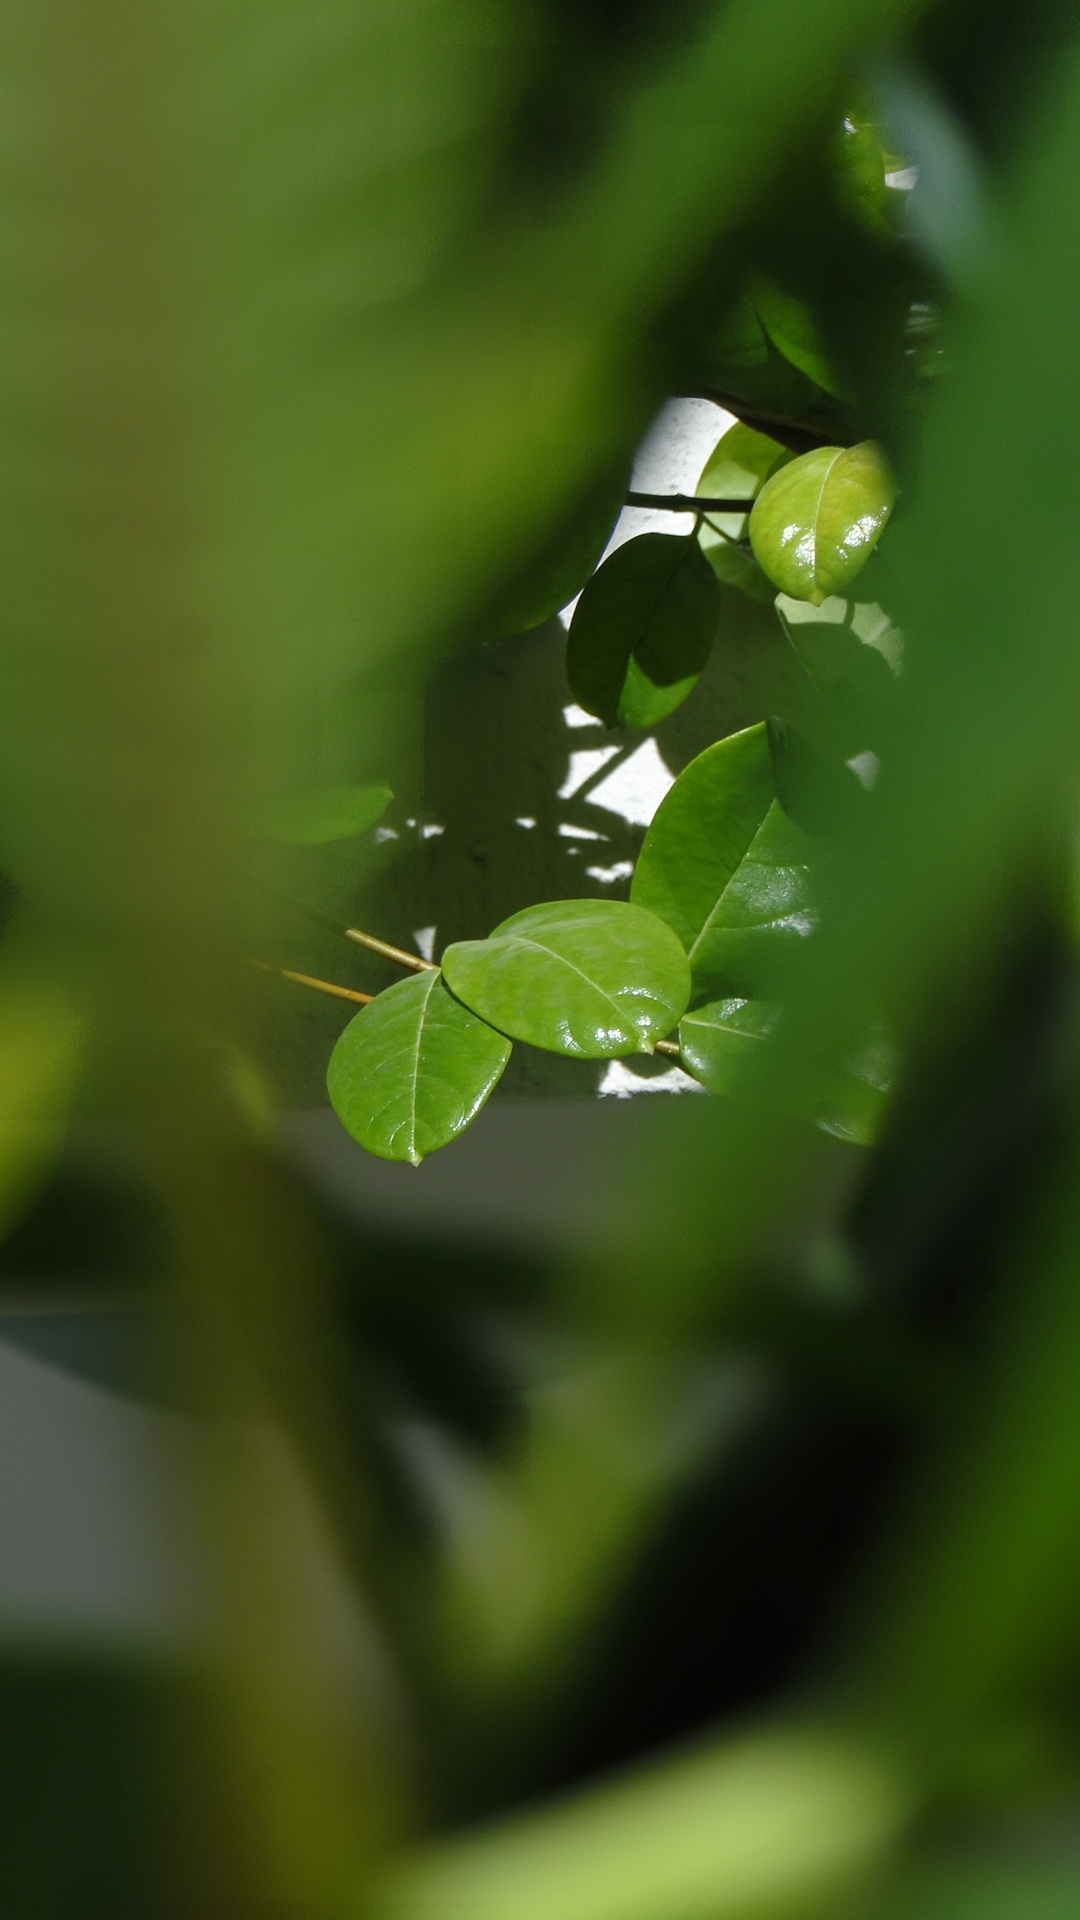
water, nature, grass, branch, dew, plant, photography, sunlight, leaf, flower, summer, environment, green, natural, botany, garden, flora, fauna, ecology, wildflower, close up, leaves, gardening, moisture, macro photography, plant stem, land plant